Nucleoside-modified messenger RNA

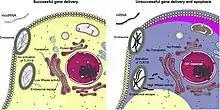
Comparing uptake of RNA and modRNA by the cell

Various difficulties are involved in the introduction of modRNA into certain target cells. First, the modRNA must be protected from ribonucleases. This can be accomplished, for example, by wrapping it in liposomes. Such "packaging" can also help to ensure that the modRNA is absorbed into the target cells. This is useful, for example, when used in vaccines, as nanoparticles are taken up by dendritic cells and macrophages, both of which play an important role in activating the immune system.